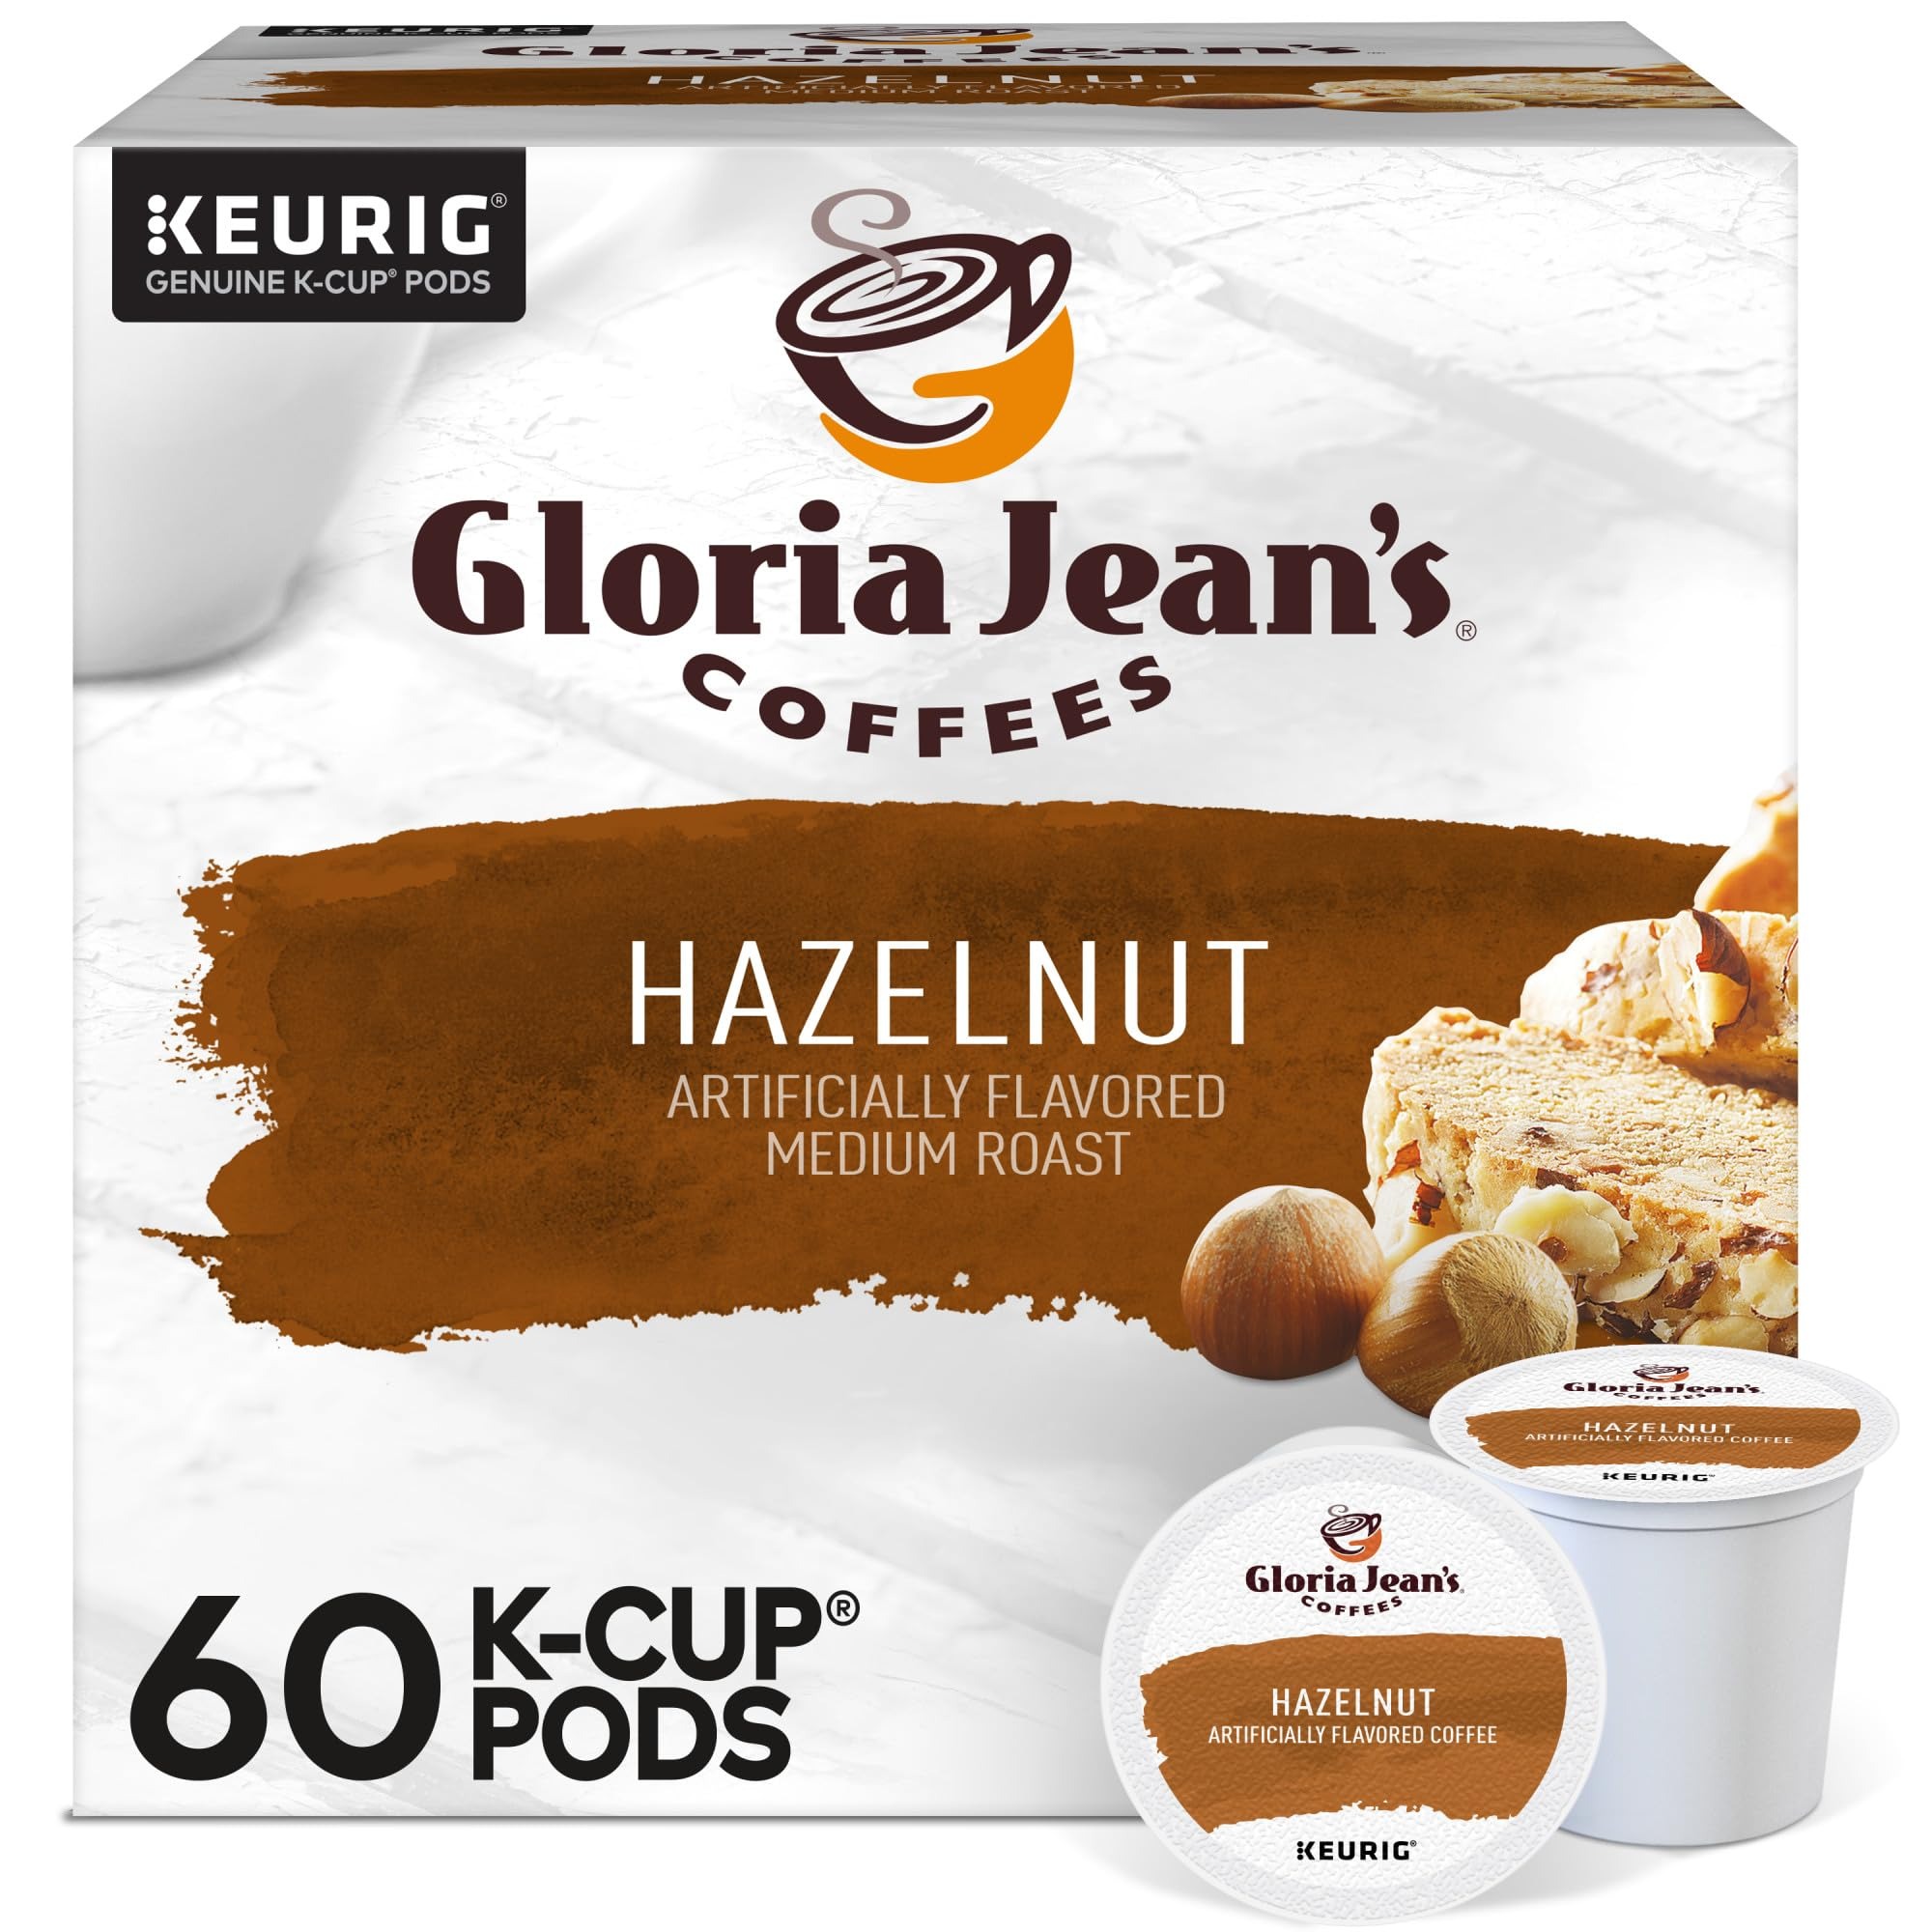
Item Name: Gloria Jean's Hazelnut Keurig Single-Serve K-Cup Pods, Medium Roast Coffee, 60 Count (6 Packs of 10)
Bullet Point 1: Premium coffee with a subtle taste of hazelnut
Bullet Point 2: The ideal blend of smooth roasted taste and delicious flavors you crave
Bullet Point 3: Medium Roast, caffeinated coffee
Value: 60.0
Unit: Count

Price: 34.99